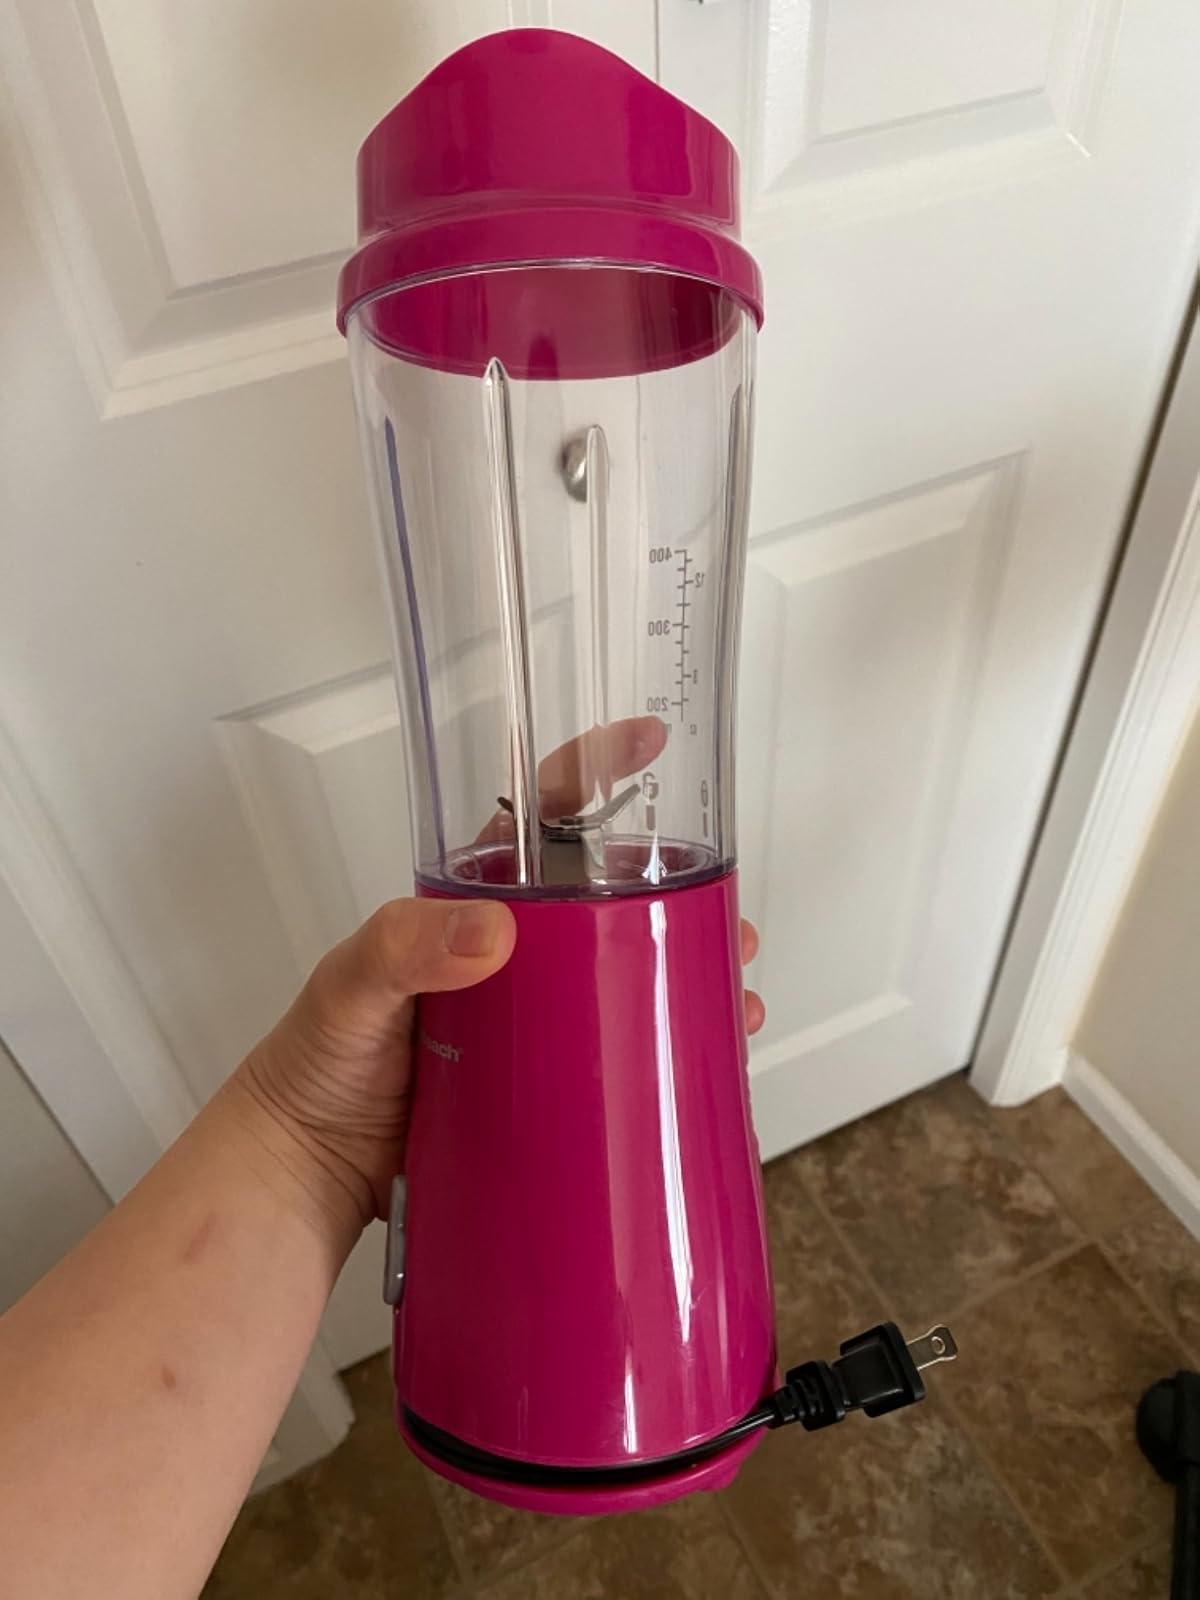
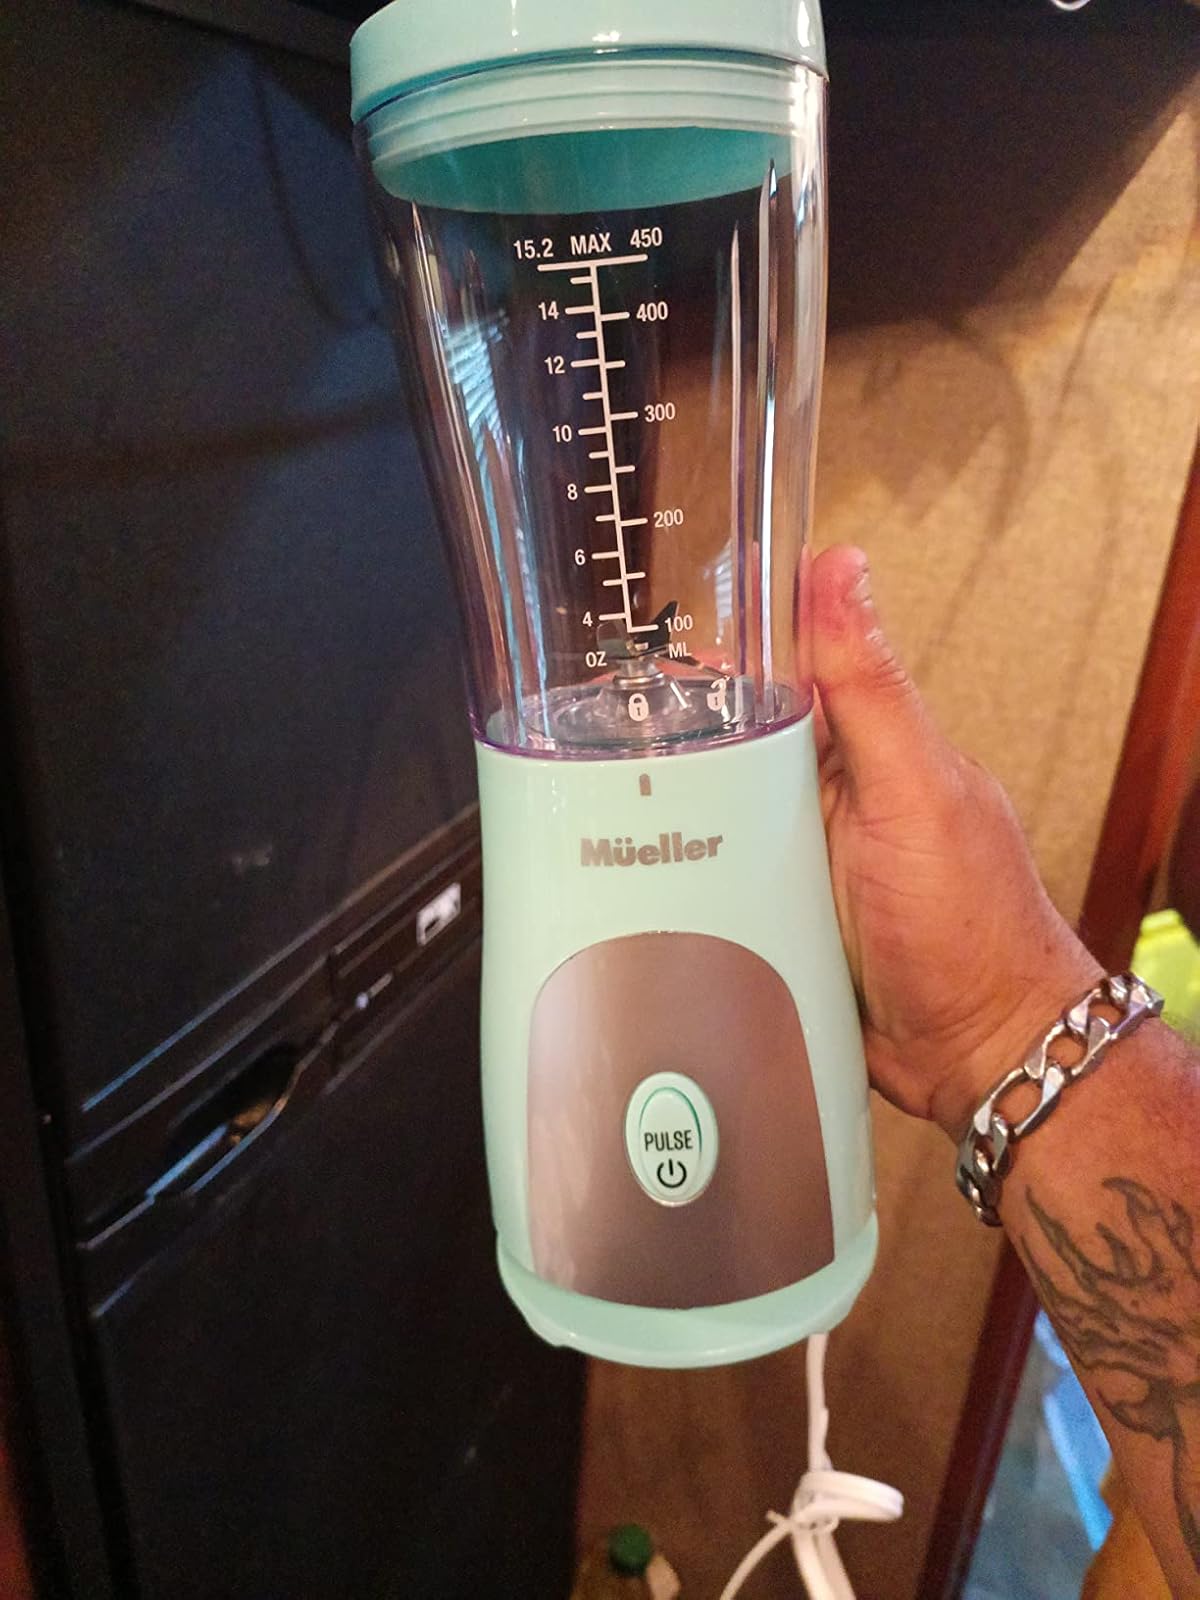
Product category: items_blender
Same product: no